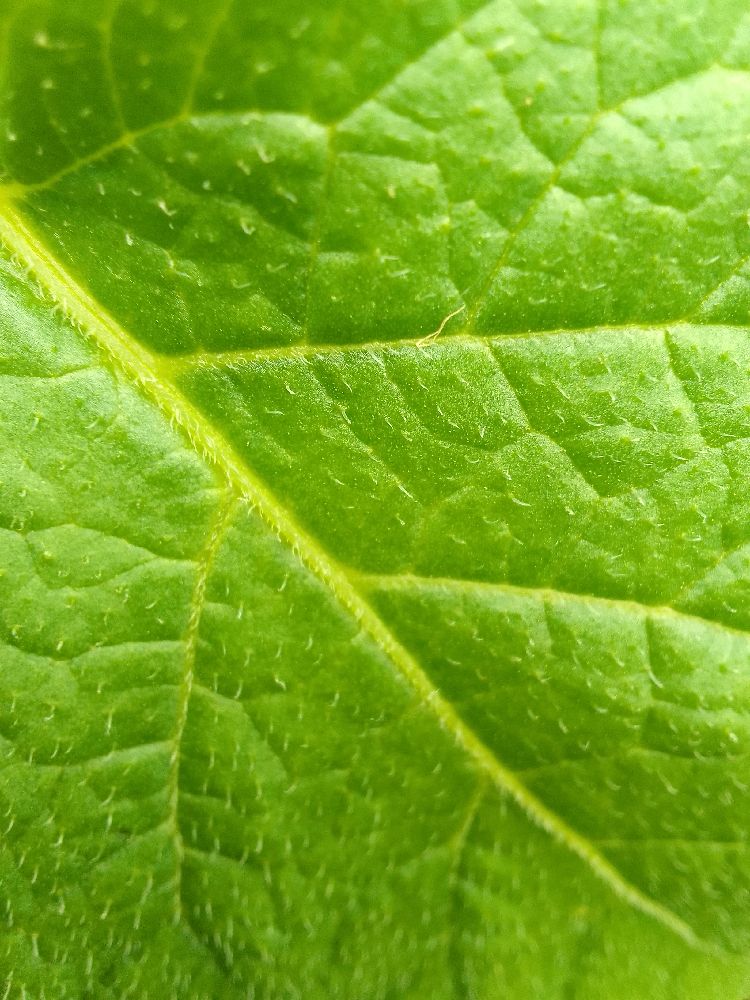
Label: Healthy